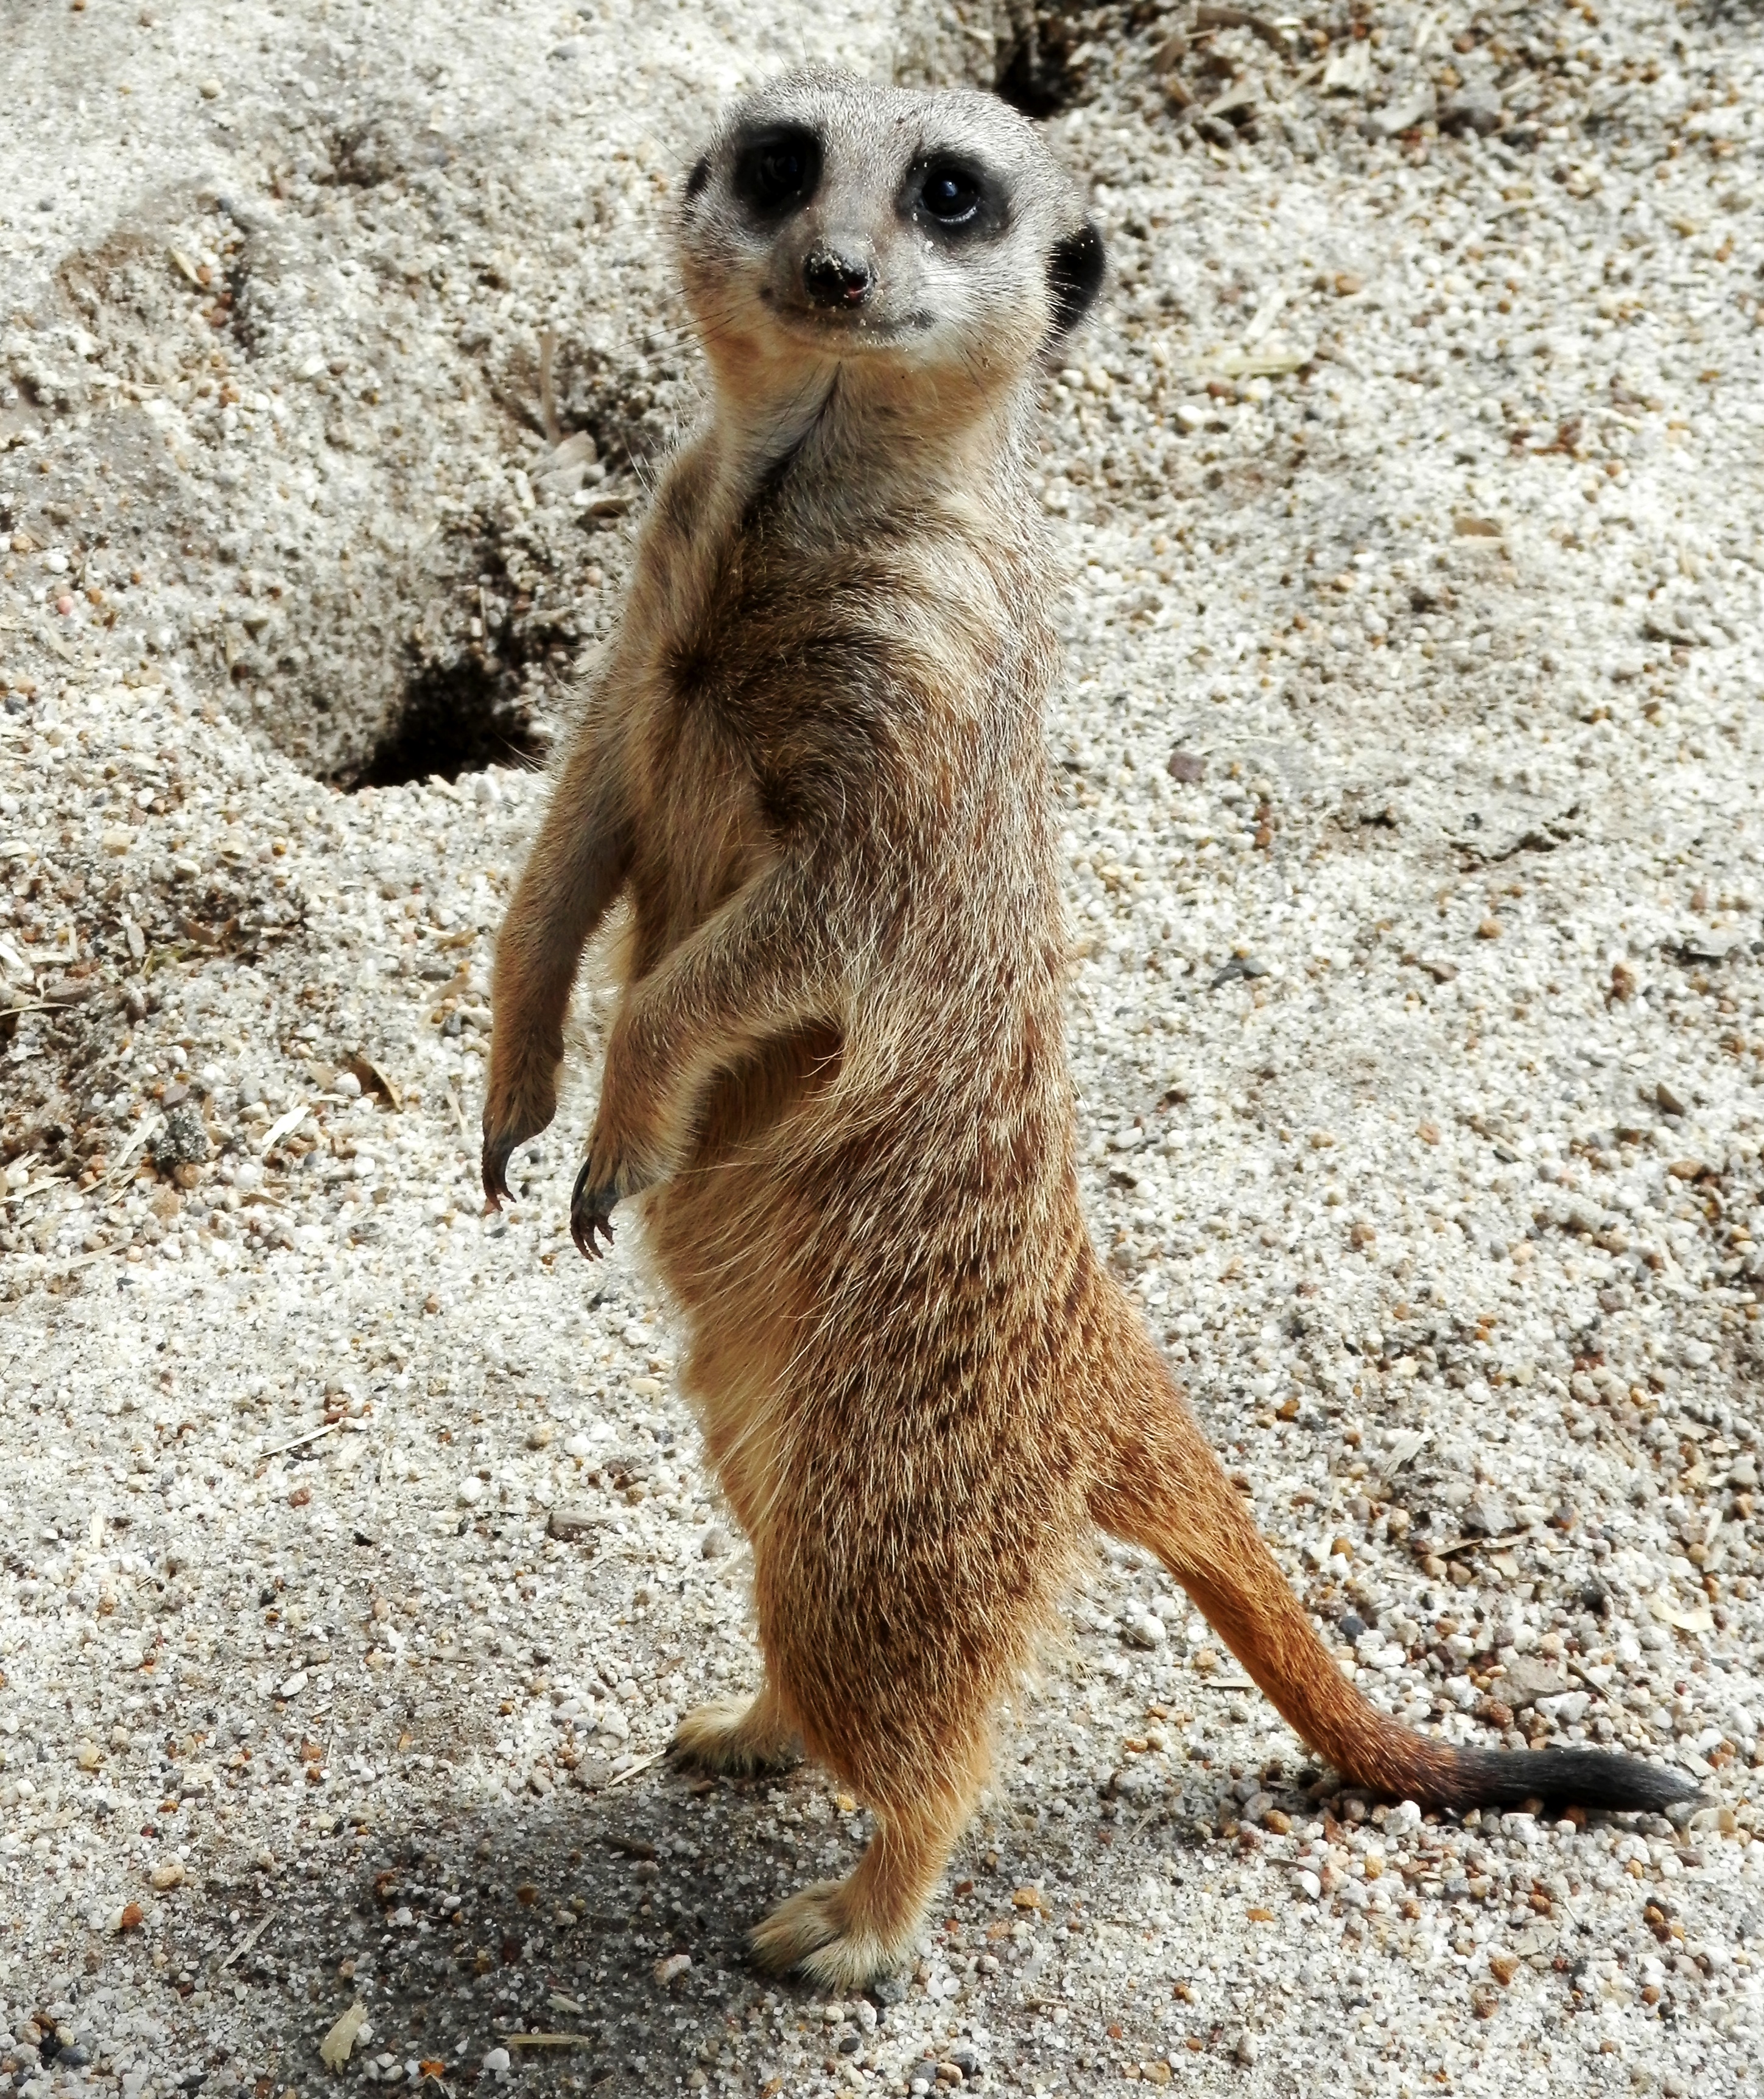
nature, animal, cute, lookout, wildlife, standing, mammal, fauna, whiskers, vertebrate, meerkat, mongoose, watchful